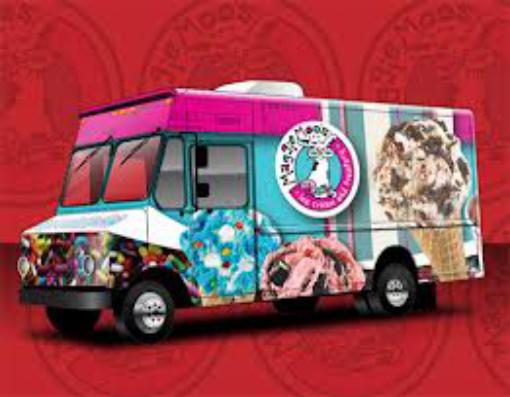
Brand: MaggieMoo's Ice Cream and Treatery
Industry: Food